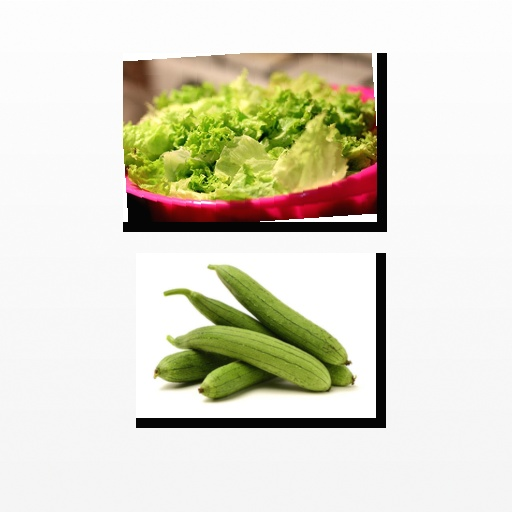
Food items: lettuce, ridge_gourd